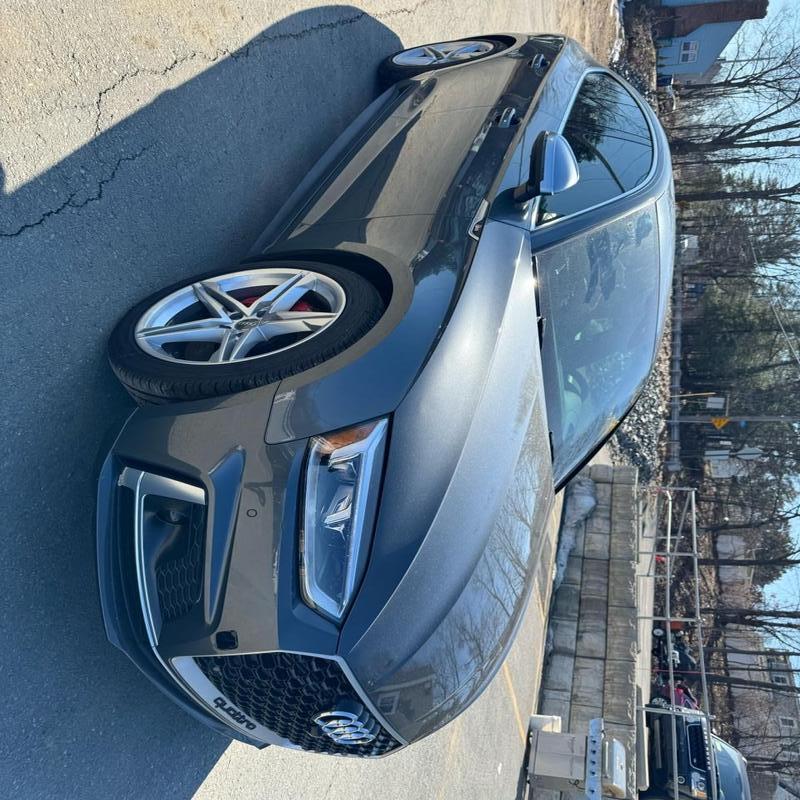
Aucun dommage détecté.
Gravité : aucun